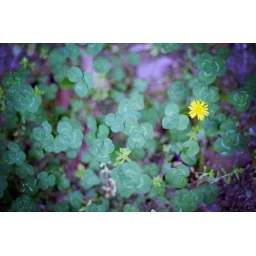
yellow in green